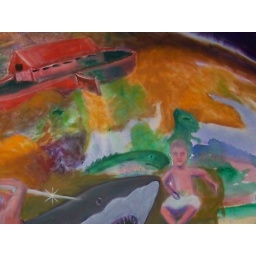
Wimp in loin cloth relaxes on sofa with green monsters behind him